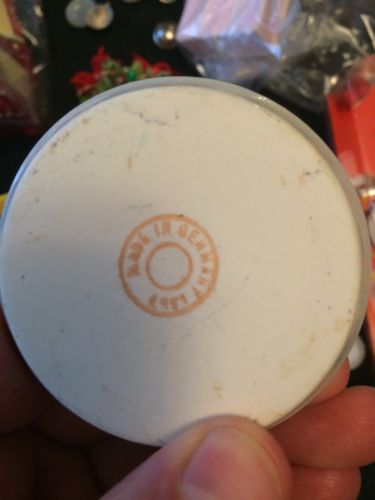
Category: toaster